Ivan Illarionovich Vorontsov

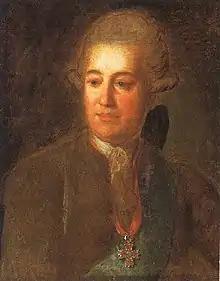
Portrait of Vorontsov by Fyodor Rokotov

Count Ivan Illarionovich Vorontsov (1719-1786) was a senator, acting chamberlain, president of the Collegium of Estates in Moscow.